Last Frontier Uprising

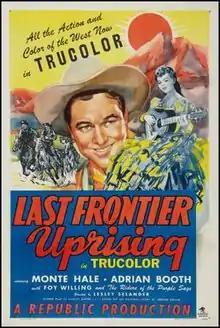
Theatrical release poster

Last Frontier Uprising is a 1947 American Western film directed by Lesley Selander for Republic Pictures and starring Monte Hale and Adrian Booth.